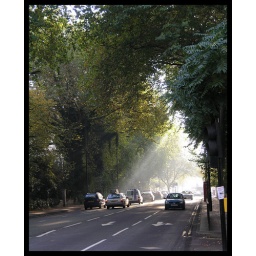
The lightrays of the sun penetrating through the tree leaves in a street of London.